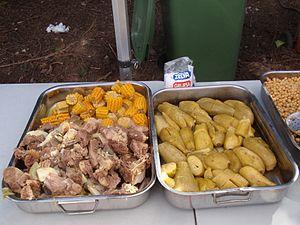
Puchero Canario à Santa Brigida
Le puchero est le nom de plusieurs types de mets en Espagne et en Amérique du Sud proches du pot-au-feu.